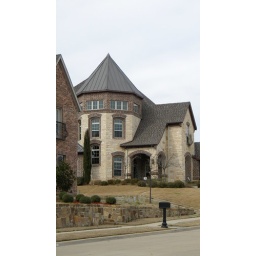
Window shopping for houses in Frisco..Now here is a place I could call home